Jessie Eden

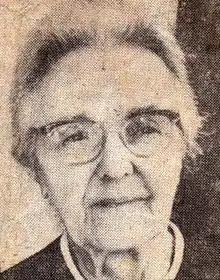
Jessie Eden photographed in 1976

Jessie Eden (née Shrimpton; 24 February 1902 – 27 September 1986) was a British trade union leader and communist activist, most famous for leading between 40,000 and 50,000 households during the Birmingham rent-strike of 1939.